Forest City Roller Derby

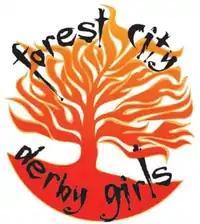
Original Forest City logo

The league was formed as Forest City Derby Girls (FCDG) in 2006 as one of the original women's flat-track roller derby leagues in Canada, joining Terminal City Rollergirls, E-Ville Roller Derby, Hammer City Roller Girls, Toronto Roller Derby and Montreal Roller Derby. The league's first team, the London Thrashers, did not play any games in the inaugural year.